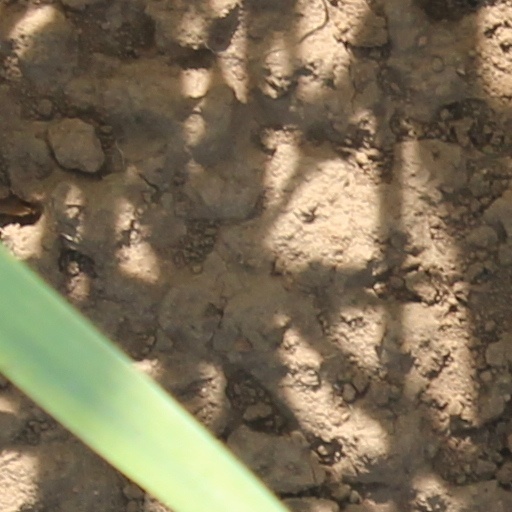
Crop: wheat